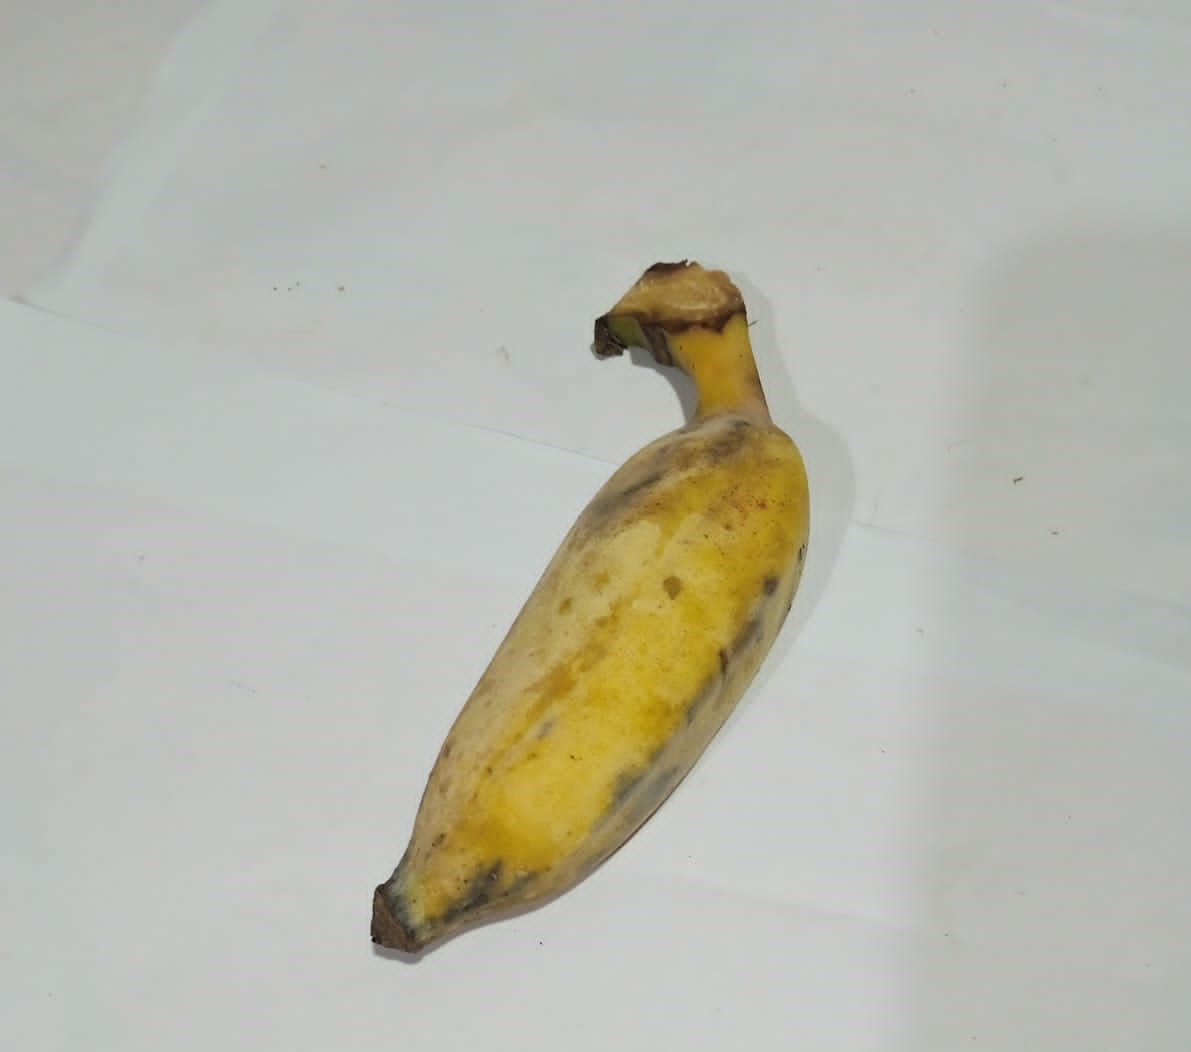
Fruit: banana
Condition: fresh